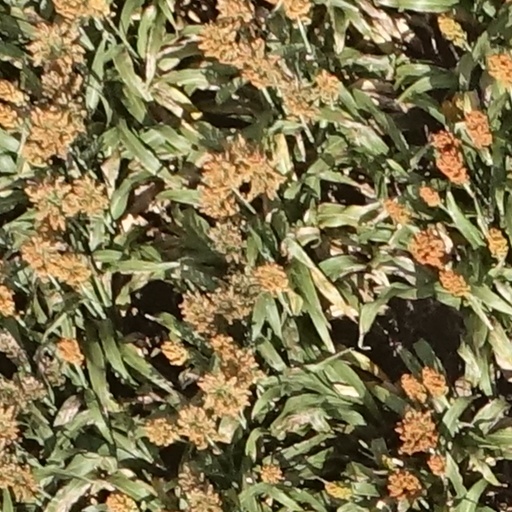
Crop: sorghum